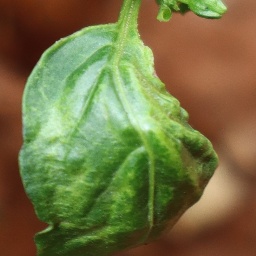
Label: mites_and_trips